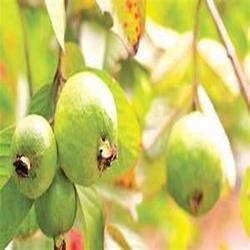
Label: Guava